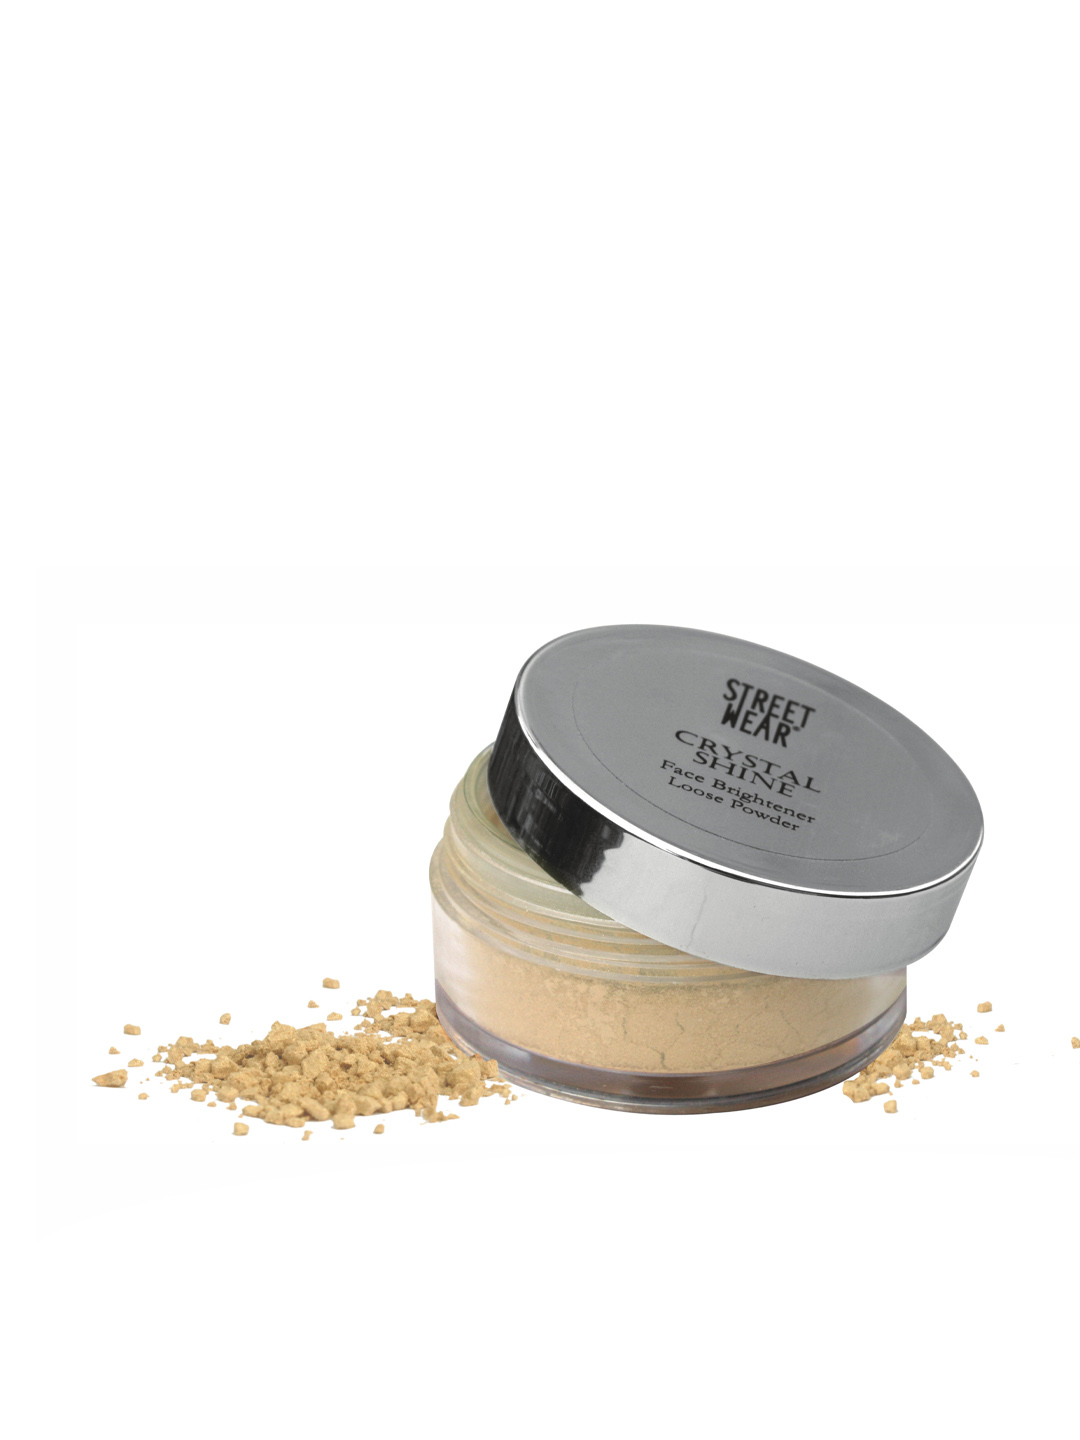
Streetwear Crystal Shine Gold Face Brightener Loose Powder
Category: Personal Care / Makeup / Highlighter and Blush
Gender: Women
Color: Skin
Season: Spring 2017
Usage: NA